Erythrostemon gilliesii

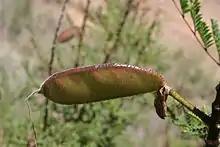

Erythrostemon gilliesii is a shrub in the legume family. It is commonly known as bird of paradise, but it is not related to the bird of paradise genus "Strelitzia".